William Hamilton and Company

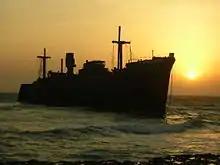
"Khoula F", originally "Empire Trumpet", has been aground on Kish Island, Iran since 1966

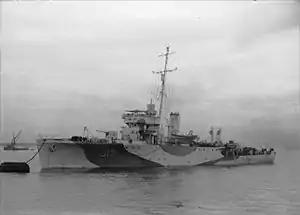
in 1944

William Hamilton also built a floating dock for Surabaya in 1912.